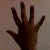
The image shows a hand gesture representing the number 5 in Indian Sign Language.